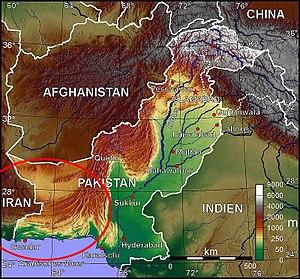
Topographie de la partie est de la satrapie de Gédrosie (entourée en rouge). Carte du Pakistan actuel.
La satrapie de Gédrosie, région aussi connue sous le nom de Makran, est une province des empires achéménide et macédonien, située dans un désert sablonneux et aride entre l’Iran et le Pakistan actuels.